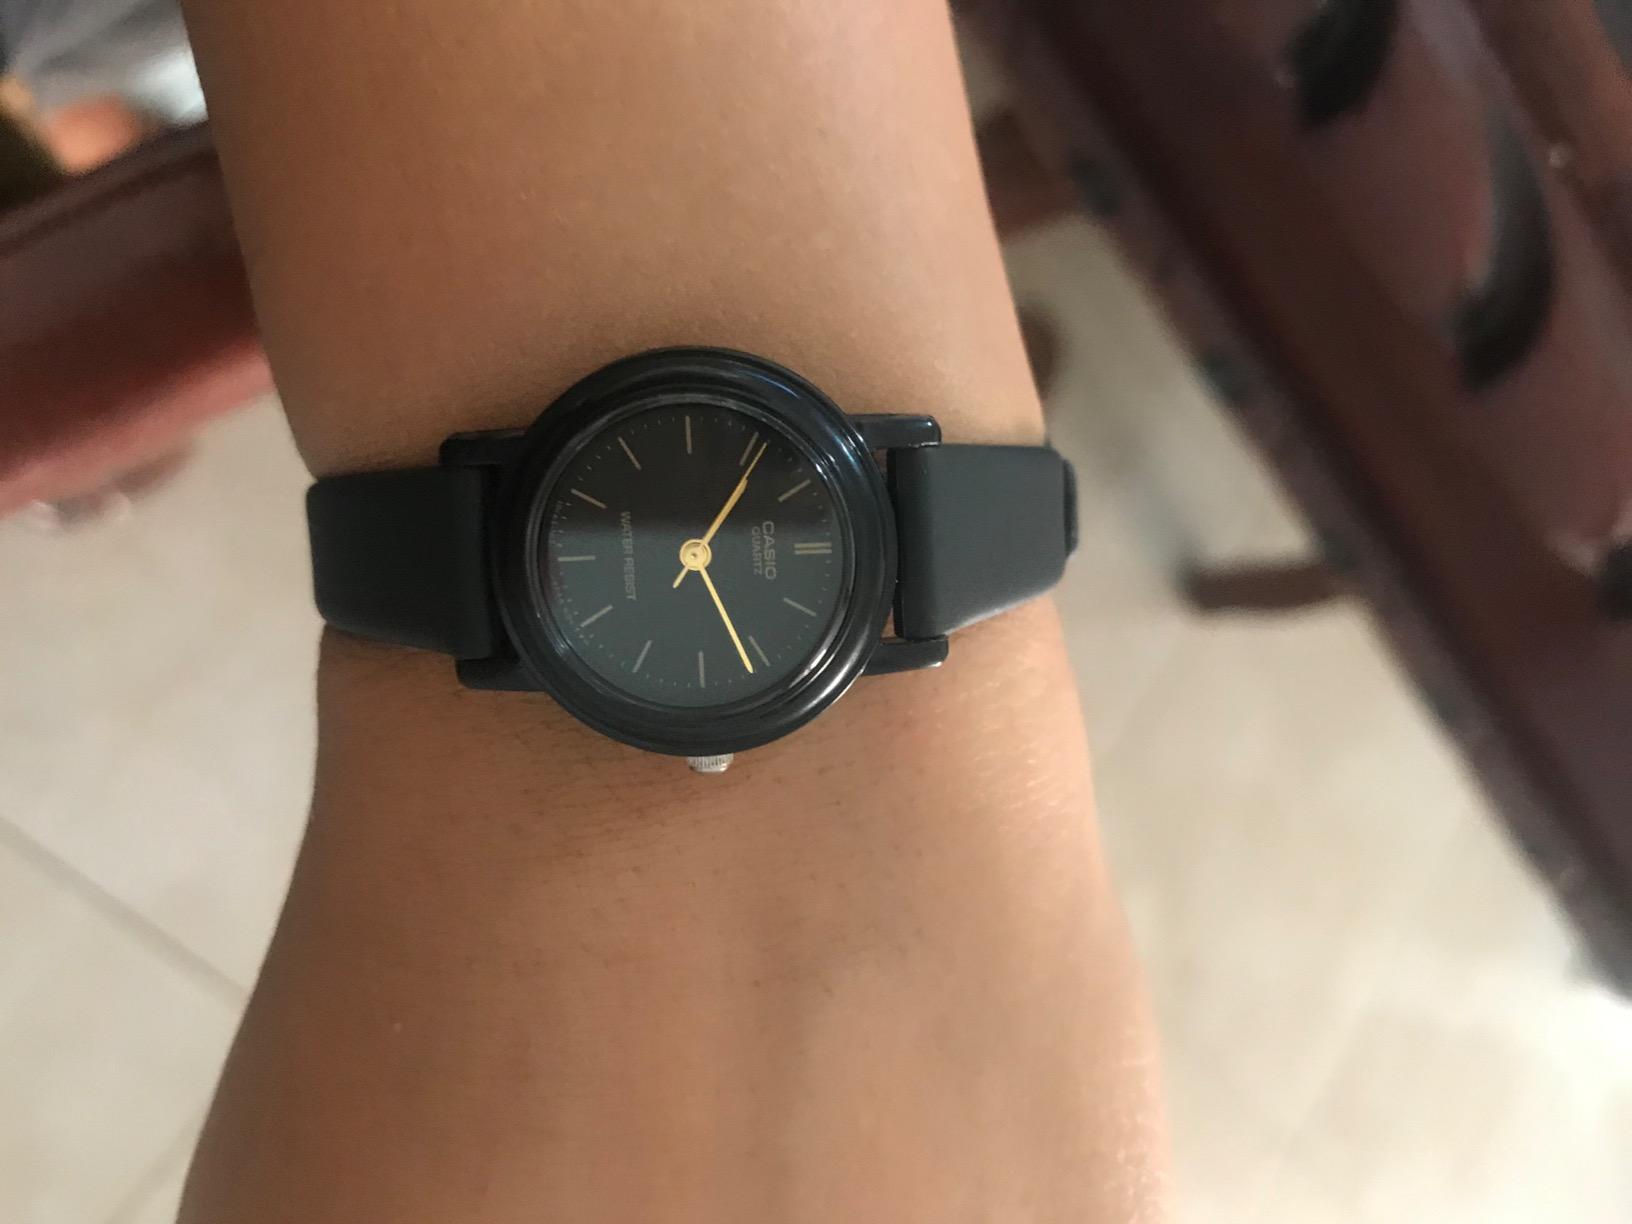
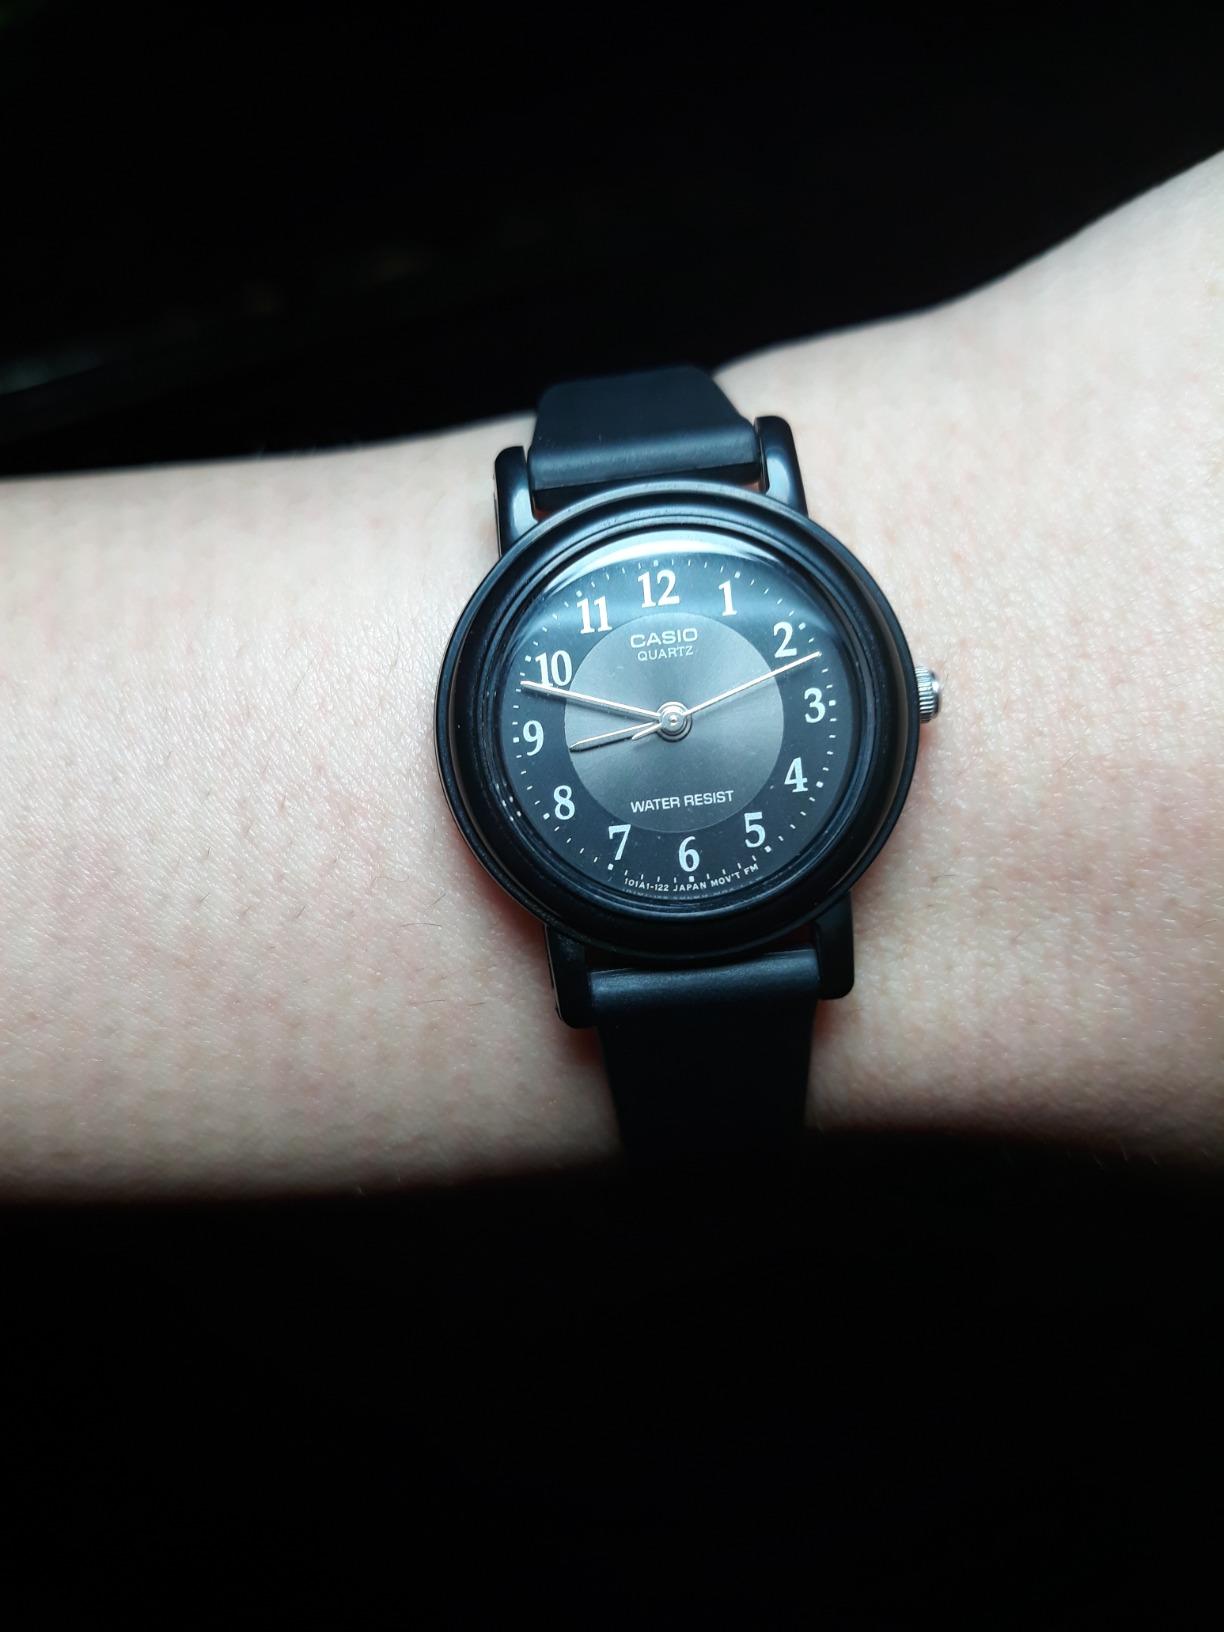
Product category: accessories_watch
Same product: no